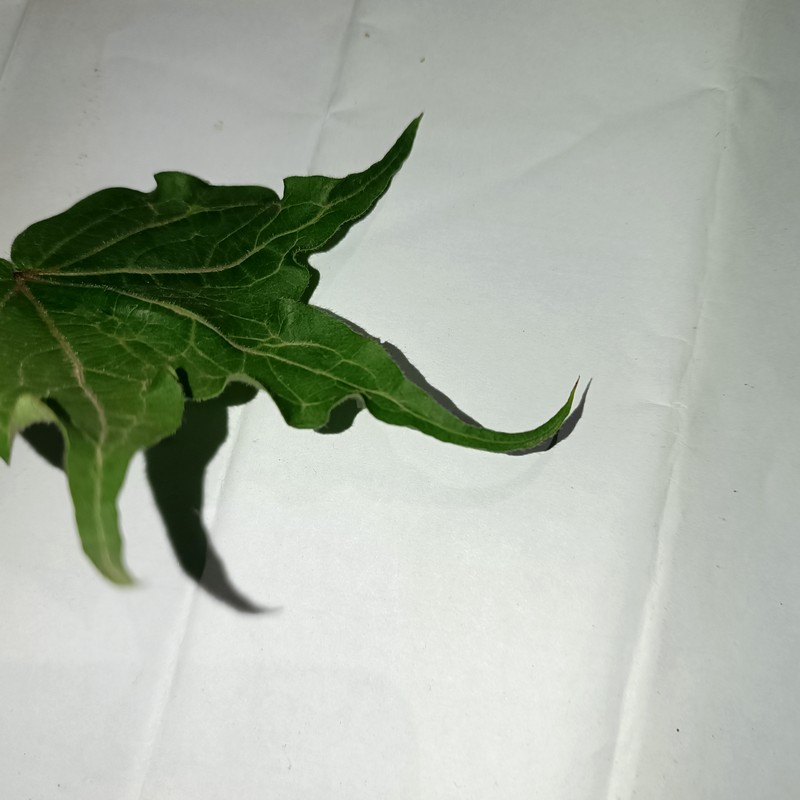
Label: Herbicide Growth Damage